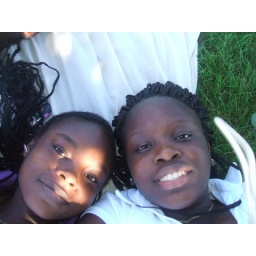
chillin in tha grass wit my girl ope